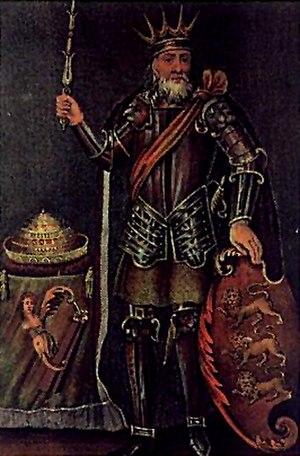
Brian Boru, né vers 941 dans le Thomond en Irlande et mort en 1014, à Clontarf, est un roi irlandais qui règne sur l’ensemble de l’île d'Irlande au début du XIᵉ siècle. Vainqueur des Scandinaves de Limerick en 976, il soumet ensuite le Munster, le Leinster et le royaume de Dublin, et tente une unification de l'Irlande.
Cette page dresse une liste de personnalités nées au cours de l'année 941 :